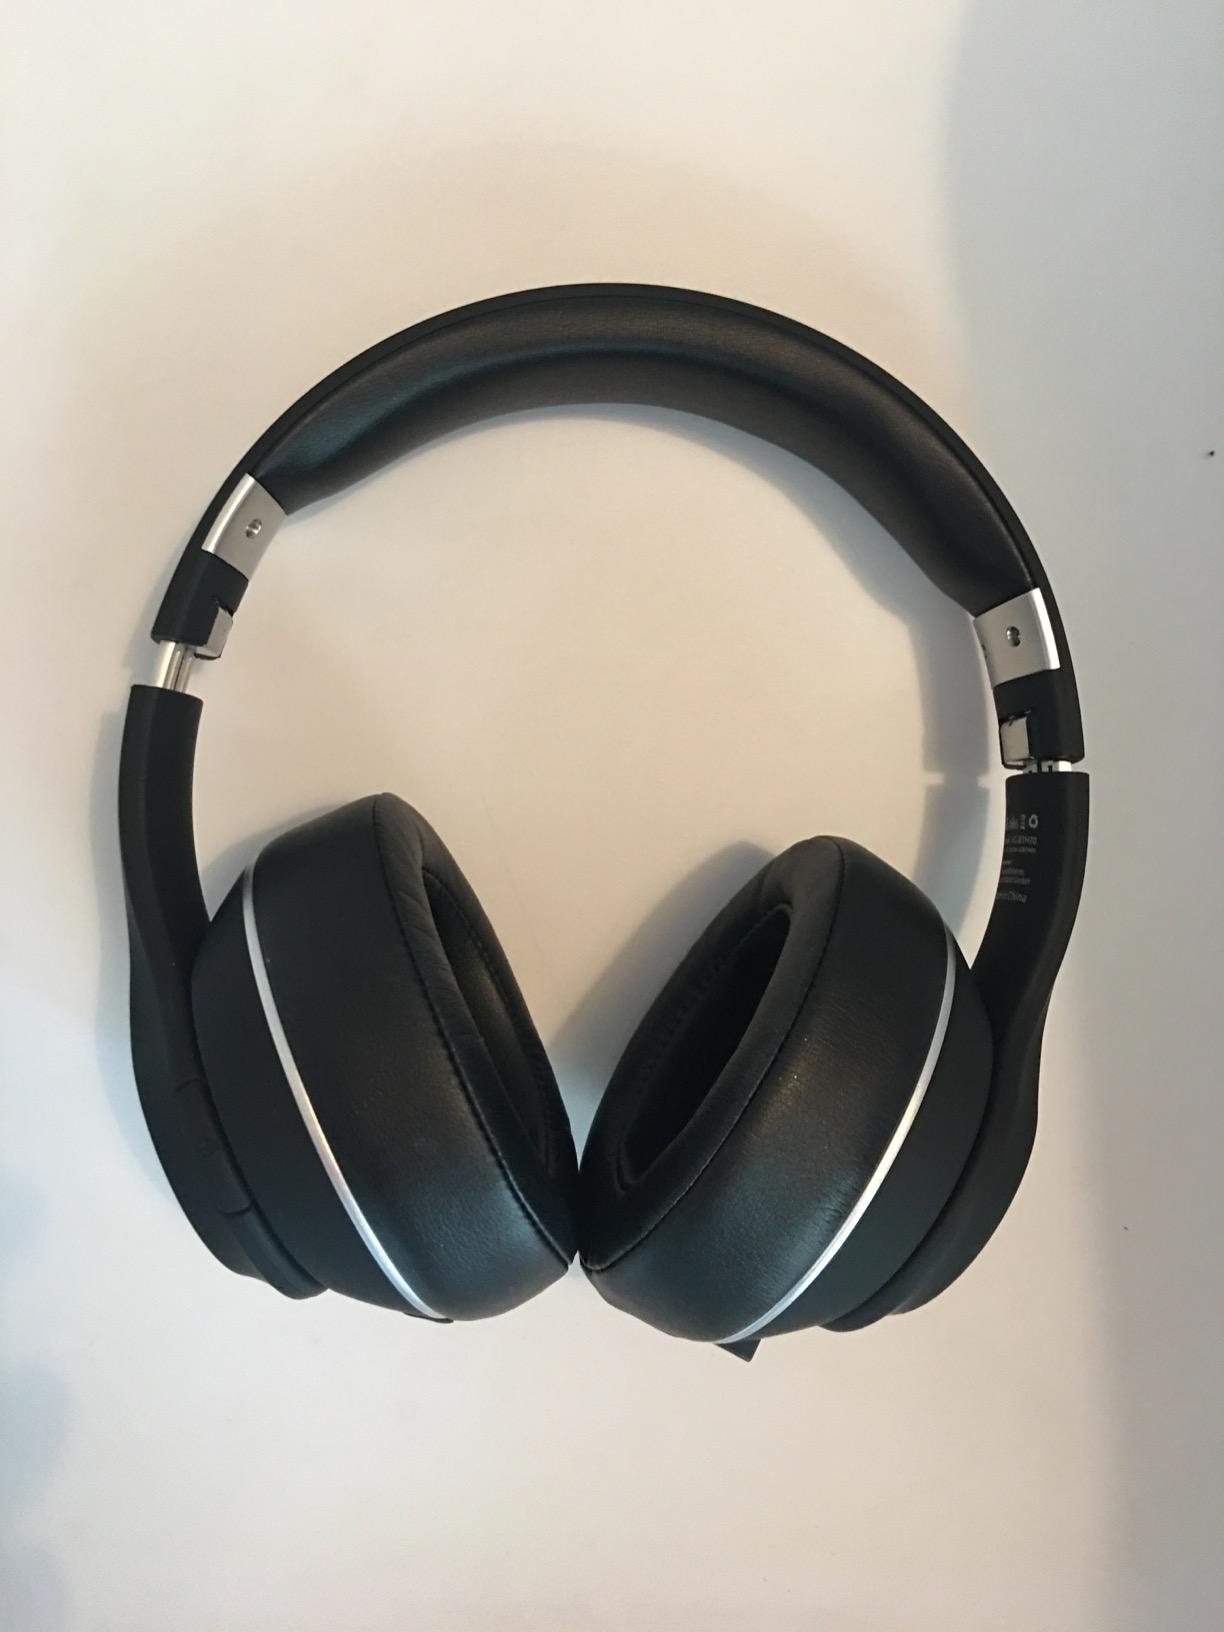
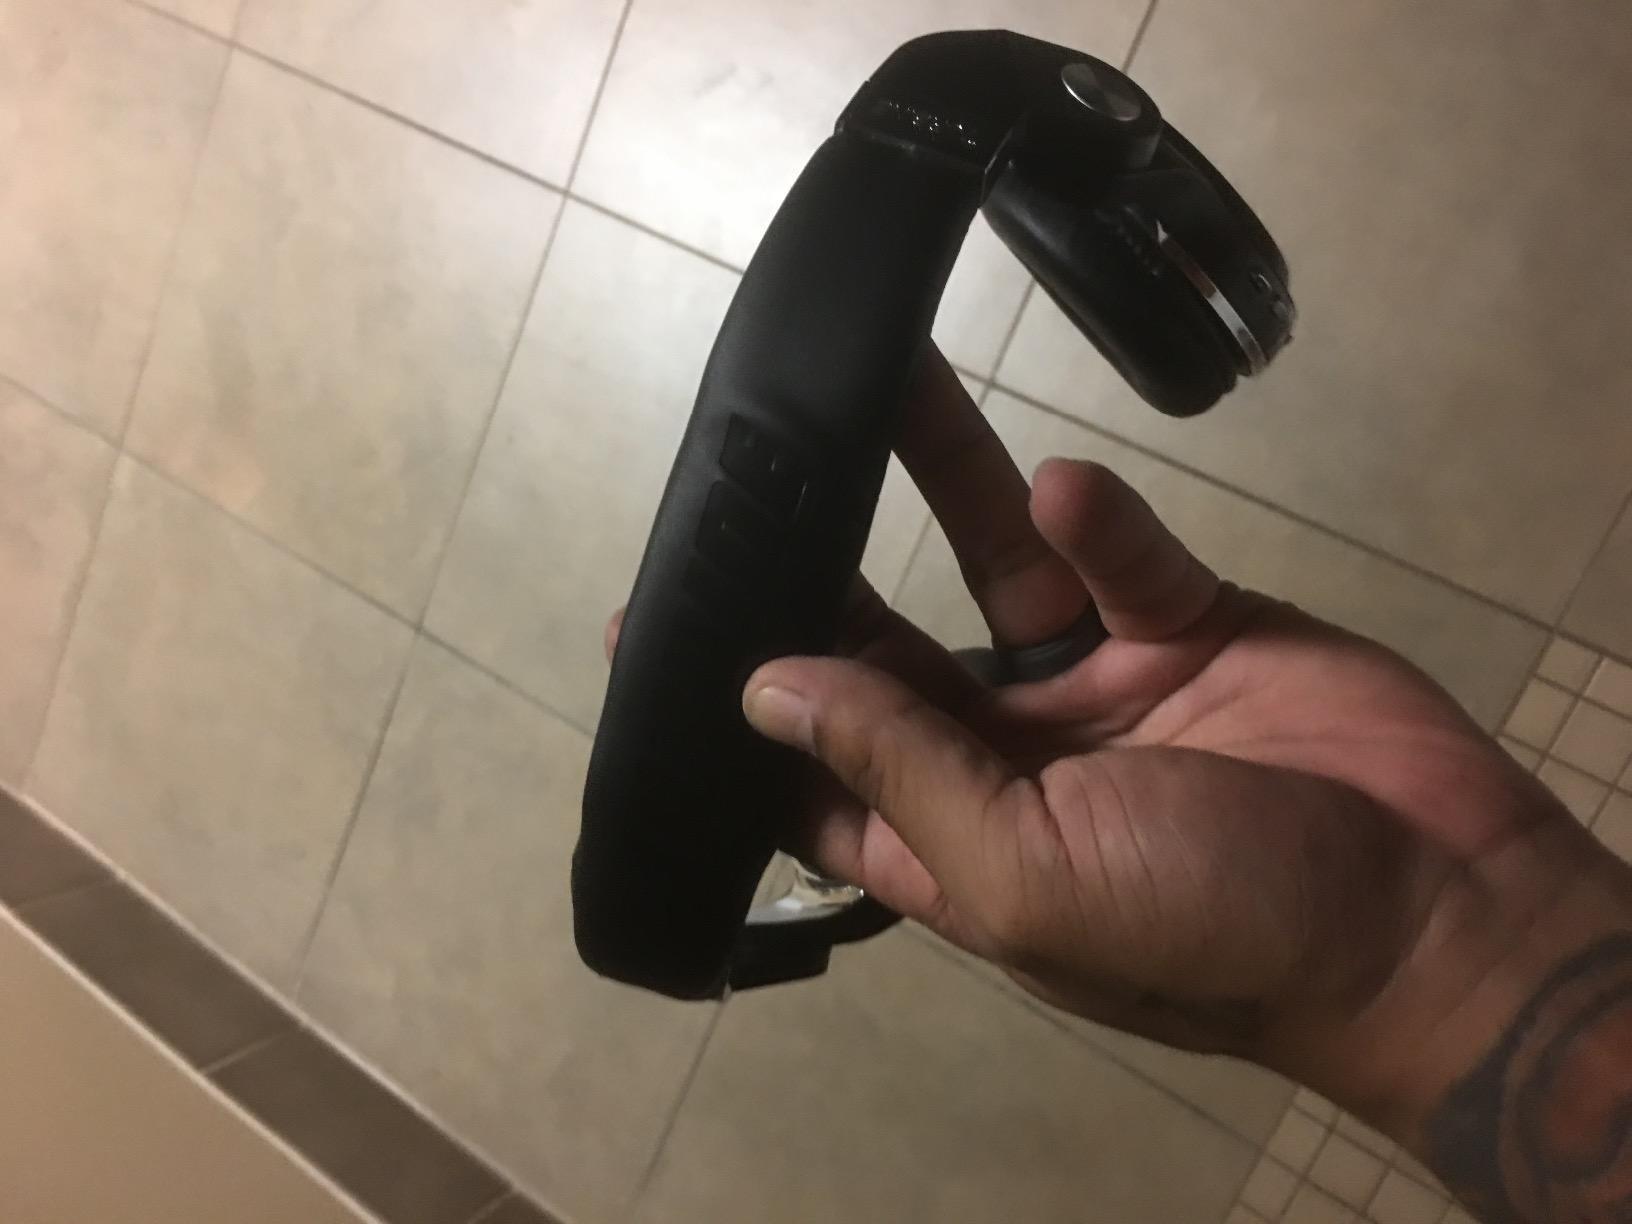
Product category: headphones
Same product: no